Tempo (typeface)

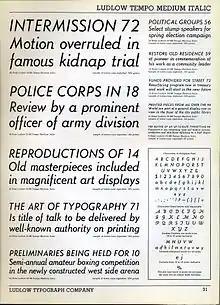
Tempo Medium Italic in a specimen sheet.

Tempo is a 1930 sans-serif typeface designed by R. Hunter Middleton for the Ludlow Typograph company. Tempo is a geometric sans-serif design, closely copying German typefaces in this style, above all Futura, which had attracted considerable attention in the United States. Unlike Futura, however, it has a "dynamic" true italic, with foot serifs suggesting handwriting and optional swash capitals.